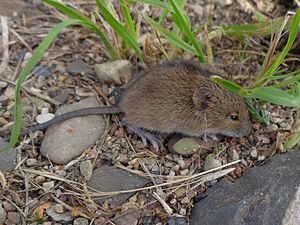
Birkemus
Birkemusen er en gnaver i familien springmus. Det er et af Danmarks mest sjældne pattedyr. Birkemusen går i dvale om vinteren.